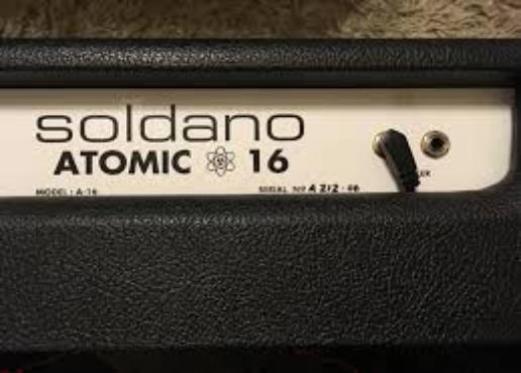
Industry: Electronic